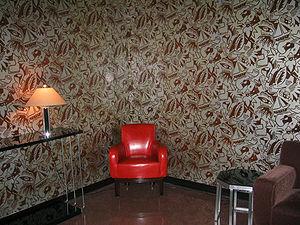
En architecture et en construction, le tapissage concerne tous les travaux de finition des murs par collage de papier peint, ou textile.